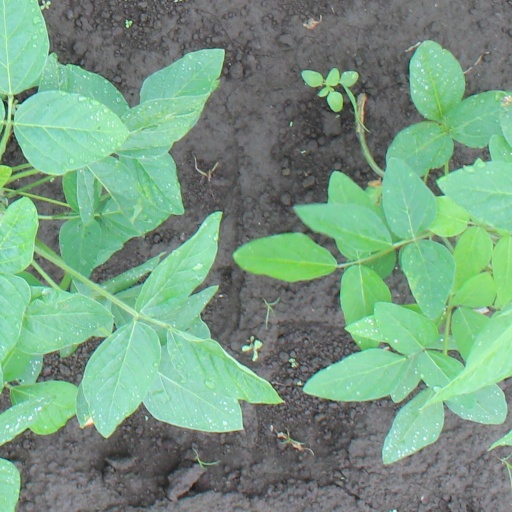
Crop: soybean